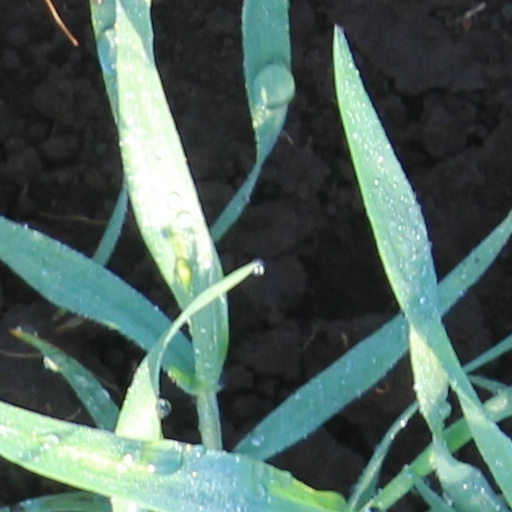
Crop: wheat